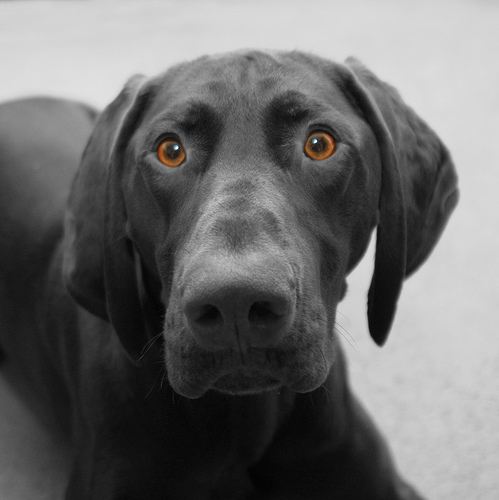
Animal: dog
Breed: german shorthaired